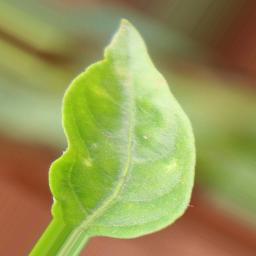
Label: healthy